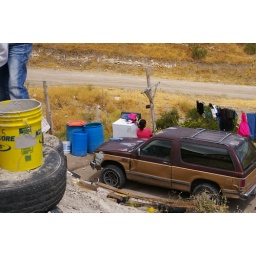
Site 14 outside Tecate Mexico building a house by the TKA students.